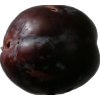
Label: plum